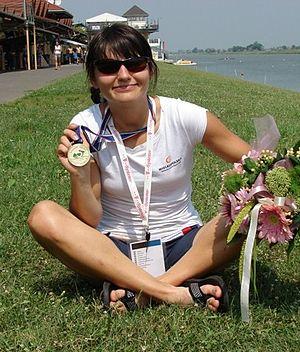
Magdalena Kemnitz, née le 13 mars 1985 à Poznań, est une rameuse polonaise, en deux et quatre de couple poids légers.